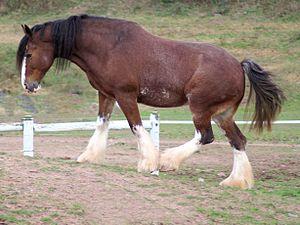
Le Clydesdale est une race de chevaux de trait qui tient son nom de la vallée de la Clyde, en Écosse, où elle est née de croisements entre des étalons flamands et des poulinières locales, puis, à partir du XVIIIᵉ siècle, d'un apport du Shire. La première attestation du nom « Clydesdale » date de 1826. En 1830, un système de sélection d'étalons entraîne la propagation des chevaux Clydesdale dans toute l’Écosse et le nord de l'Angleterre. Le registre de la race est formé en 1877. À la fin du XIXᵉ siècle et au début du XXᵉ siècle, des milliers de Clydesdales sont exportés d’Écosse, notamment vers les autres pays anglo-saxons. Le Clydesdale devient « la race qui construit l'Australie ». La Première Guerre mondiale entraîne une réduction d'effectifs en raison d'une motorisation croissante et des pertes en chevaux de guerre. Cette baisse se poursuit et, dans les années 1970, le Rare Breeds Survival Trust considère le Clydesdale comme vulnérable à l'extinction. Le nombre de ces chevaux a légèrement augmenté, bien que la race reste peu commune. L'effectif mondial était d'environ 5 000 Clydesdales en 2010.